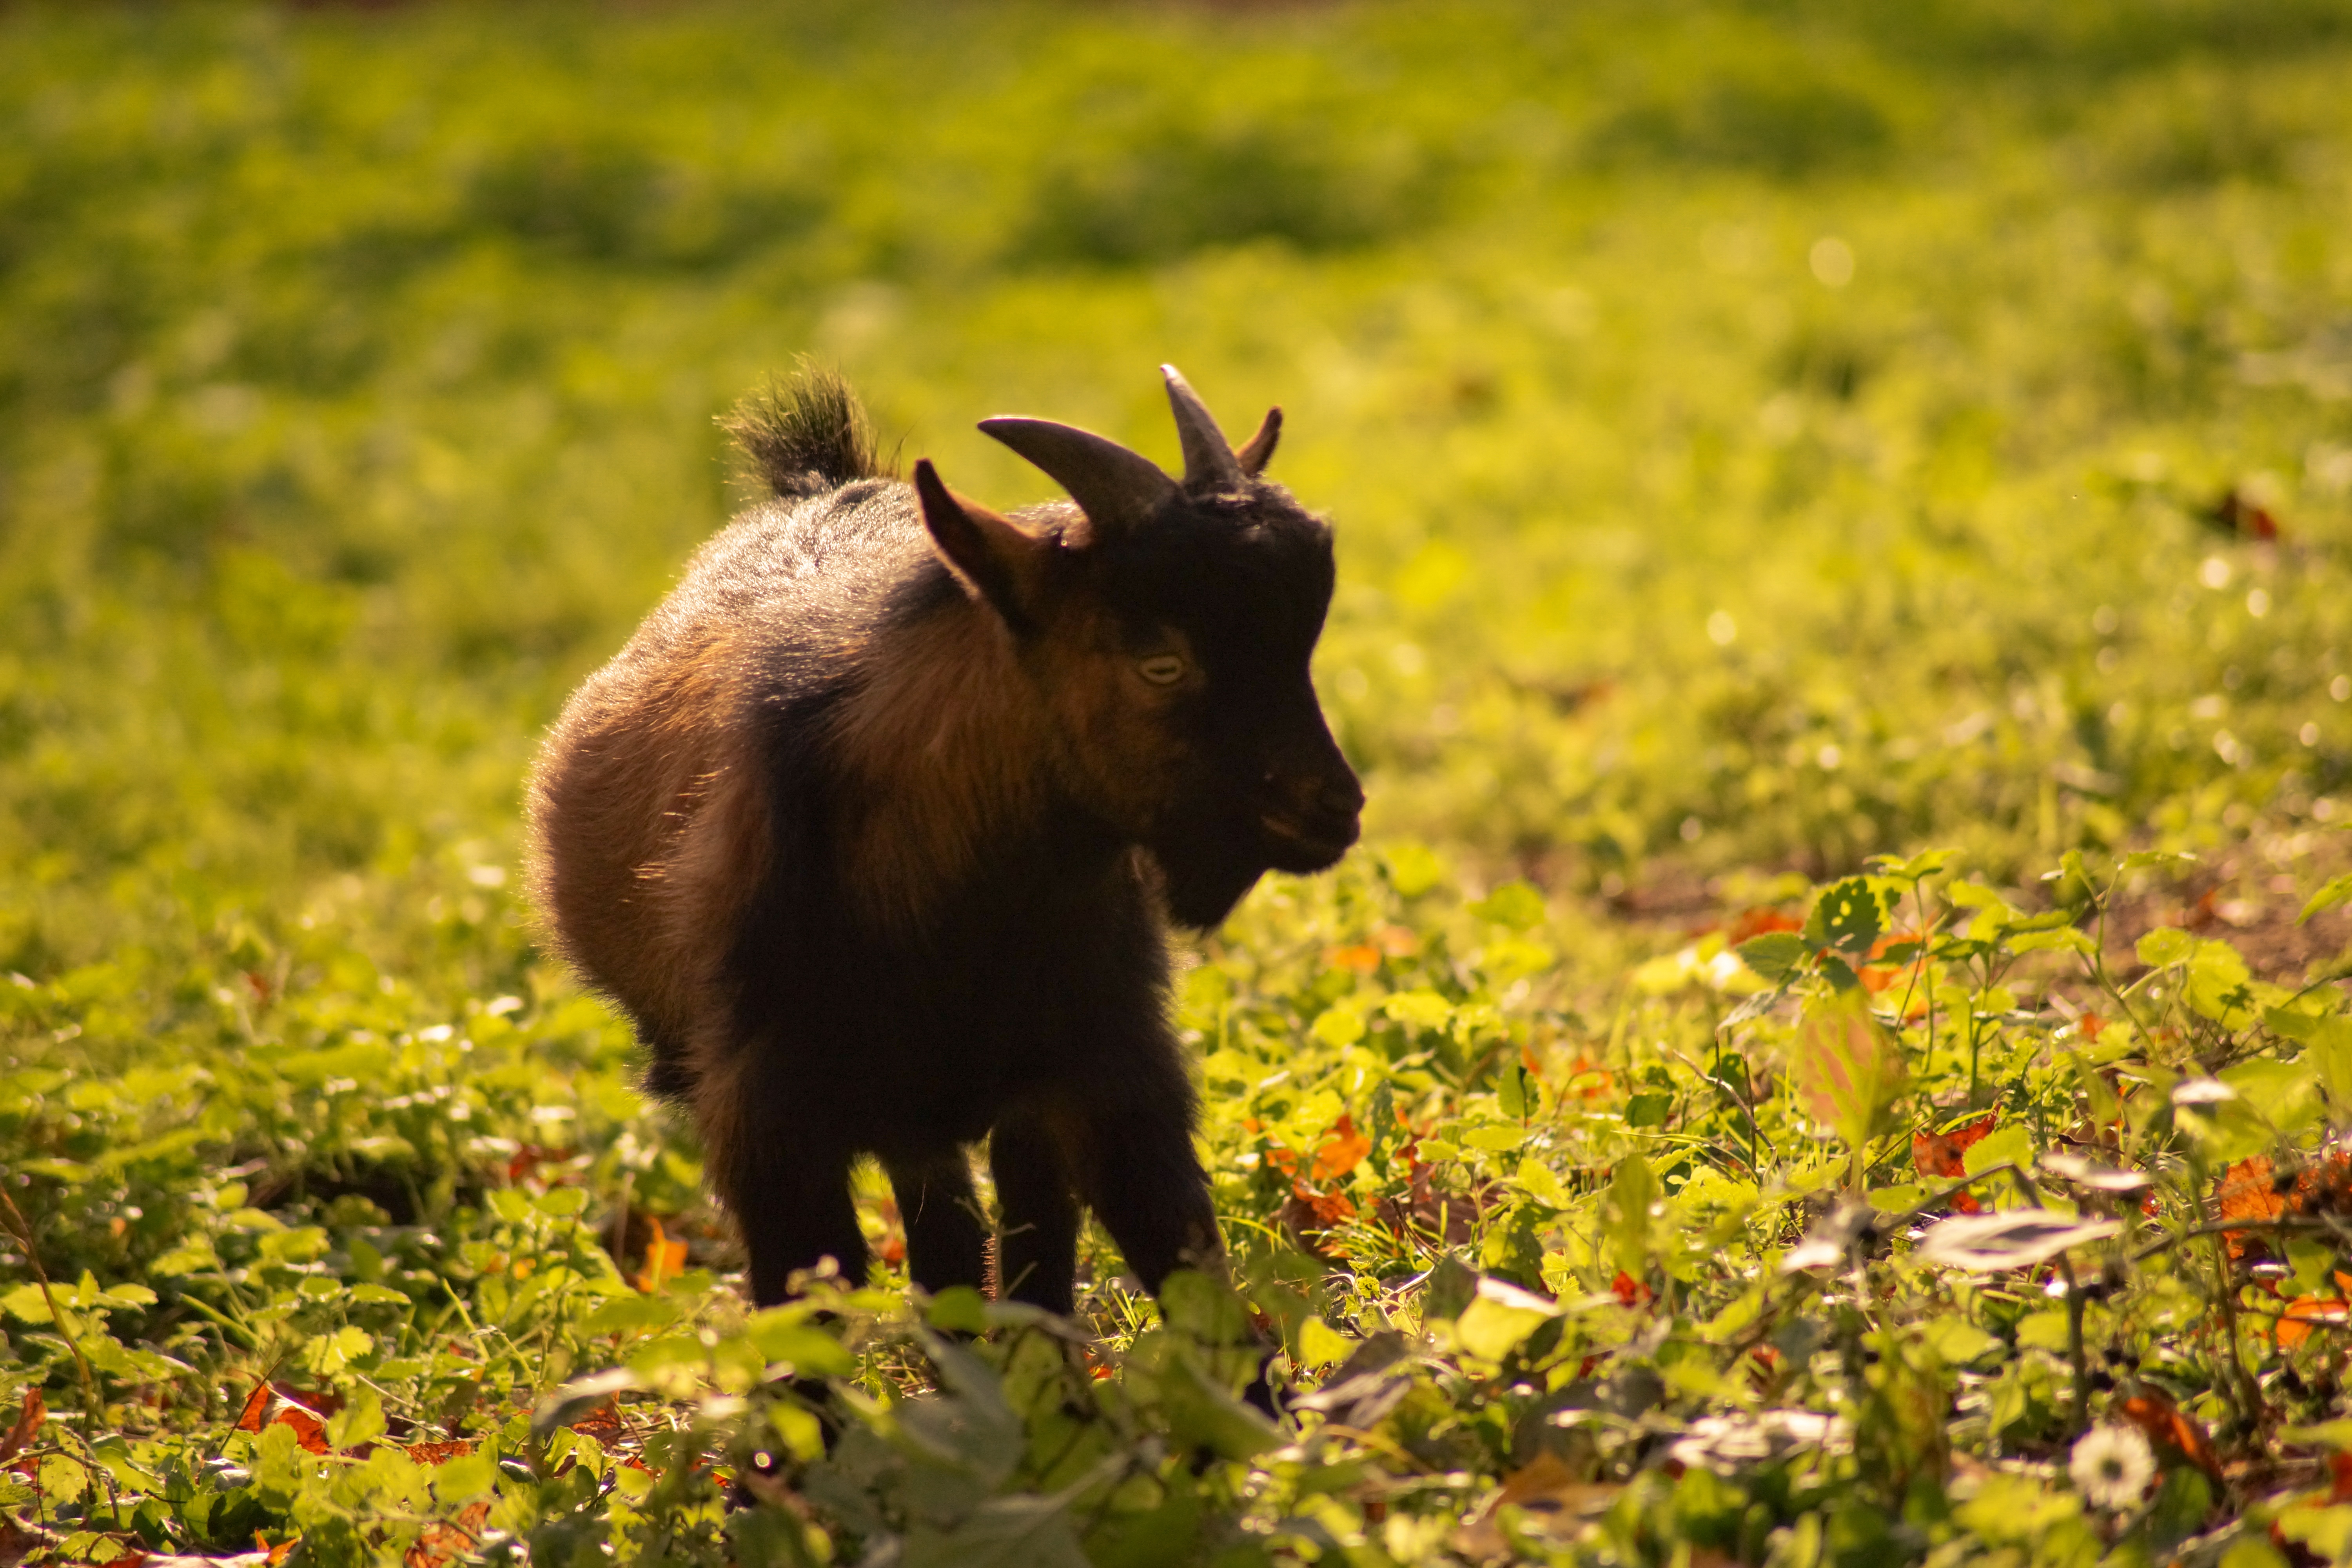
nature, grass, outdoor, farm, meadow, flower, kid, animal, wildlife, goat, young, pasture, grazing, livestock, autumn, mammal, fauna, sunny, grassland, vertebrate, cattle like mammal